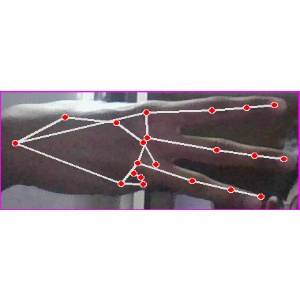
अक्षर: भ